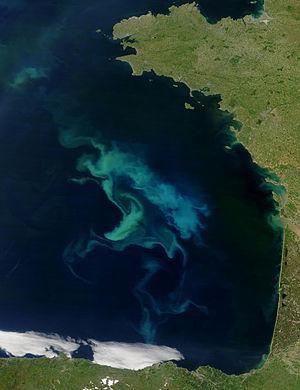
Le golfe de Gascogne est une partie de l'océan Atlantique Nord située entre la Bretagne et la côte Cantabrique.